William Caplin

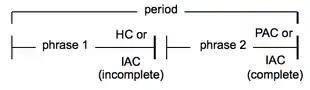
Diagram of a typical period consisting of two phrases

Schoenberg’s concept of the "basic idea" (here understood as a two-measure unit) and his distinction between period and sentence—two models for themes—are the foundation for a theory based on a dichotomy between "tight-knit" and "loose" designs and on "beginning," "middle," and "end" functions. The core figure is the theme (understood paradigmatically as eight bars in length), but formal functions can be extended outward to form sections and entire movements. "Tight-knit" themes and small forms are the sentence, period, hybrid, and compound (16-bar) themes, small ternary, and small binary. "Looser formal regions" are the subordinate theme, transition, development, recapitulation, and coda.